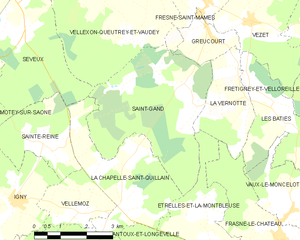
Carte des communes françaises